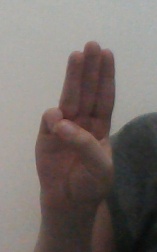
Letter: thaa